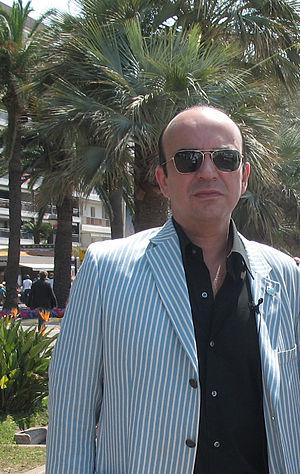
Karl Zéro au Festival de Cannes 2007.
Bonne Pioche est une société française de production cinématographique et télévisuelle, créée en 1993 par Yves Darondeau, Christophe Lioud et Emmanuel Priou. Elle est actuellement dirigée par Yves Darondeau et Emmanuel Priou. Essentiellement spécialisée dans les documentaires, elle est notamment connue pour avoir produit La Marche de l'empereur, long-métrage réalisé par Luc Jacquet, grand succès mondial et Oscar du meilleur film documentaire en 2006, mais aussi Dans la peau de Jacques Chirac, premier César du meilleur film documentaire de l'histoire en 2007. Elle produit également des séries documentaires pour la télévision comme la saison 1 et 2 de Rendez-vous en terre inconnue ou J'irai dormir chez vous et des longs métrages. Plus tôt dans son histoire, cette société a aussi produit des clips de musique, des captations de spectacles ainsi que des films publicitaires ou institutionnels.